Belisha beacon

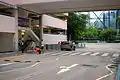
A zebra crossing outfitted with Belisha beacons in Hong Kong

East Germany used a unique design of Belisha beacon during the 1960s. Instead of a globe, the lamp sat in a black and yellow striped box which in turn sat on top of a yellow post. These were abolished in 1977, although use was continued on major roads until the fall of the Berlin Wall